University College, Toronto

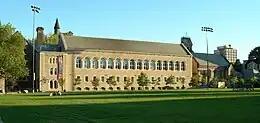
The former Laidlaw Wing that used to house the college library until UC's Revitalization project in 2018. The Wing remains the home of Art Museum at the University of Toronto.

University College hosts five sets of annual public lecture series. The Alexander Lectures, founded in 1928 and named for English professor W.J. Alexander, focuses on literature over four successive lectures. The Graham Lectures, established in 1930, explores scientific topics from astronomy to zoology in a non-technical manner. The F.E.L. Priestley Memorial Lectures in the History of Ideas are interdisciplinary, encompassing topics in social science and humanities such as literature, economics, history, geography, philosophy, theology, science, political science, as well as applied fields such as business, law, and medicine. The Stubbs Lecture, founded in 1988, focuses on Greek, Latin, or English literature. The Teetzel Lectures concentrates on art and architecture over three successive days.